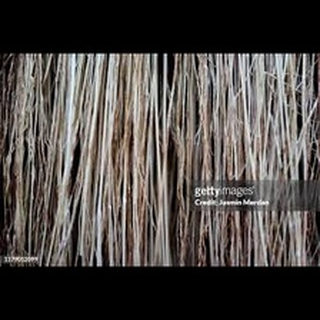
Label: wheat_common_root_rot